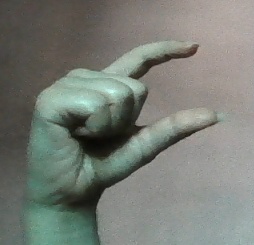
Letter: dal